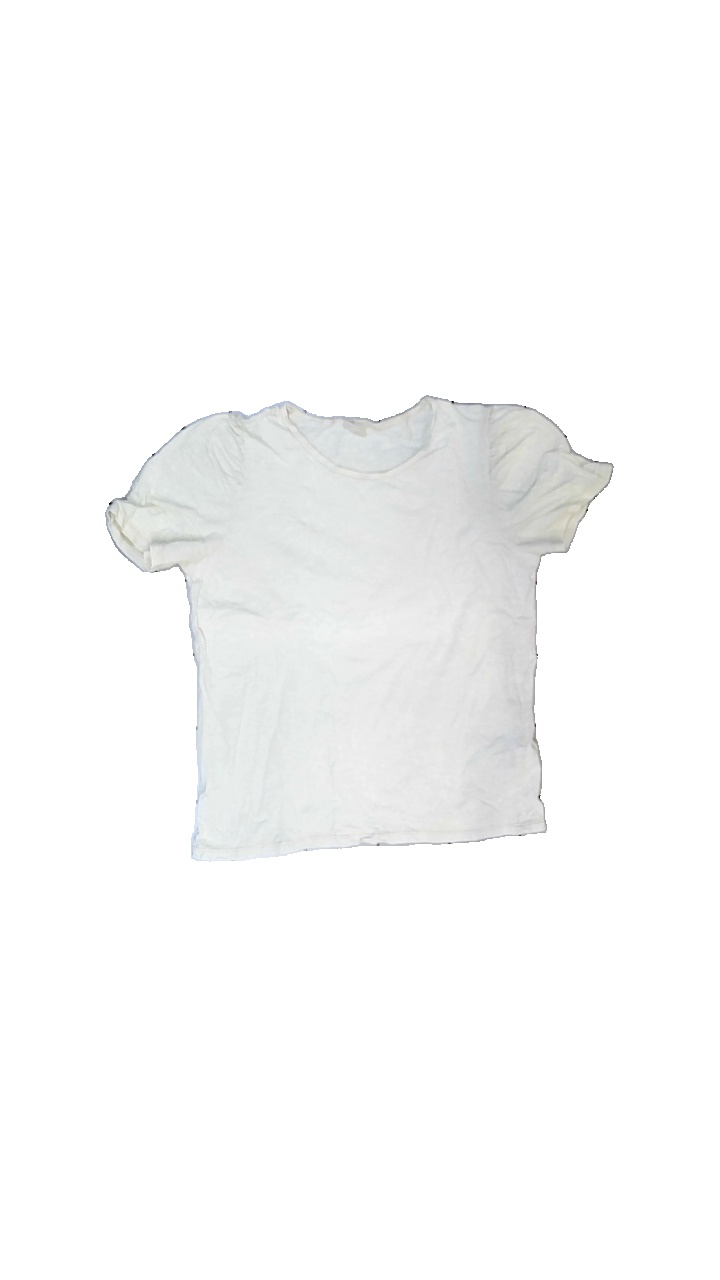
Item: T-shirt (Ladies)
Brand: Stories
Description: t-shirt med puff ärm
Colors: Beige
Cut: C-collar
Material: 100% bomull
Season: All
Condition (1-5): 2
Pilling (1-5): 3
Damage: miss färgat
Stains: Minor
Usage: Export
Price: <50